NBA Development League All-Star Game

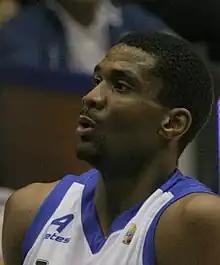
James White won the Slam Dunk Contest in 2009.

The slam dunk contest showcased a player's skill in making a slam dunk. The contest was contested by four players. In the first round, each contestant performed two dunks. Two contestants with the highest score from those dunks advanced to the final round, where they had to perform two more dunks each to determine the dunk champion.